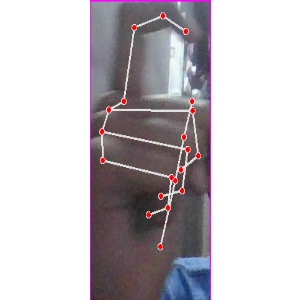
अक्षर: ट